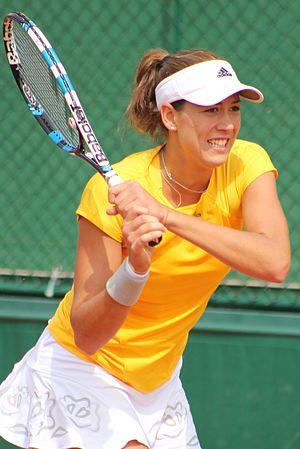
Garbiñe Muguruza Blanco, née le 8 octobre 1993 à Caracas, est une joueuse de tennis hispano-vénézuélienne jouant pour l'Espagne.